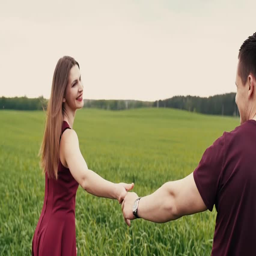
romantic young couple in love holding hands , walking in a field with long grass .